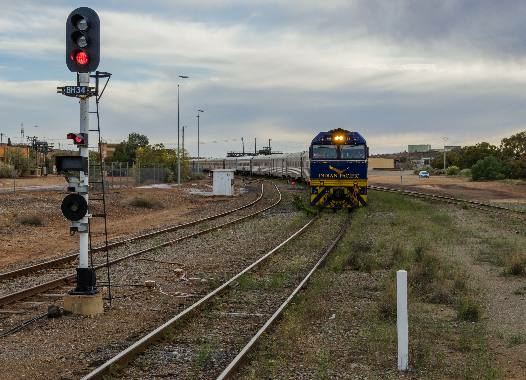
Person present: No